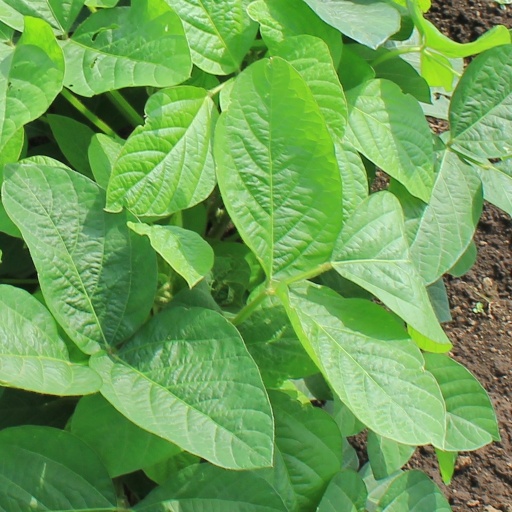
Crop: soybean